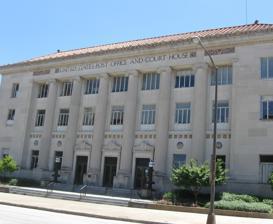
Building: United States Post Office and Courthouse (Columbus, Georgia)
Country: United States of America
Year built: 1933
United States historic place U.S. Post Office and Courthouse U.S. National Register of Historic Places Show map of Georgia Show map of the United States Location Columbus, Georgia Coordinates 32°28′6″N 84°59′27″W / 32.46833°N 84.99083°W / 32.46833; -84.99083 Built 1933 Architect Edwards & Sayward; E. Oren Smith MPS Columbus MRA NRHP reference No. 80001207 Added to NRHP September 29, 1980 The U.S. Post Office and Courthouse , built in 1933, is an historic United States Post Office and federal courthouse building located  at 120 12th Street in Columbus , Georgia . It was designed   by Atlanta -based architect William Augustus Edwards who designed nine South Carolina courthouses as well as academic buildings at 12 institutions in Florida , Georgia and South Carolina . On September 29, 1980, it was added to the National Register of Historic Places . See also National Register of Historic Places listings in Muscogee County, Georgia U.S. Post Office and Courthouse (disambiguation) List of United States post offices References